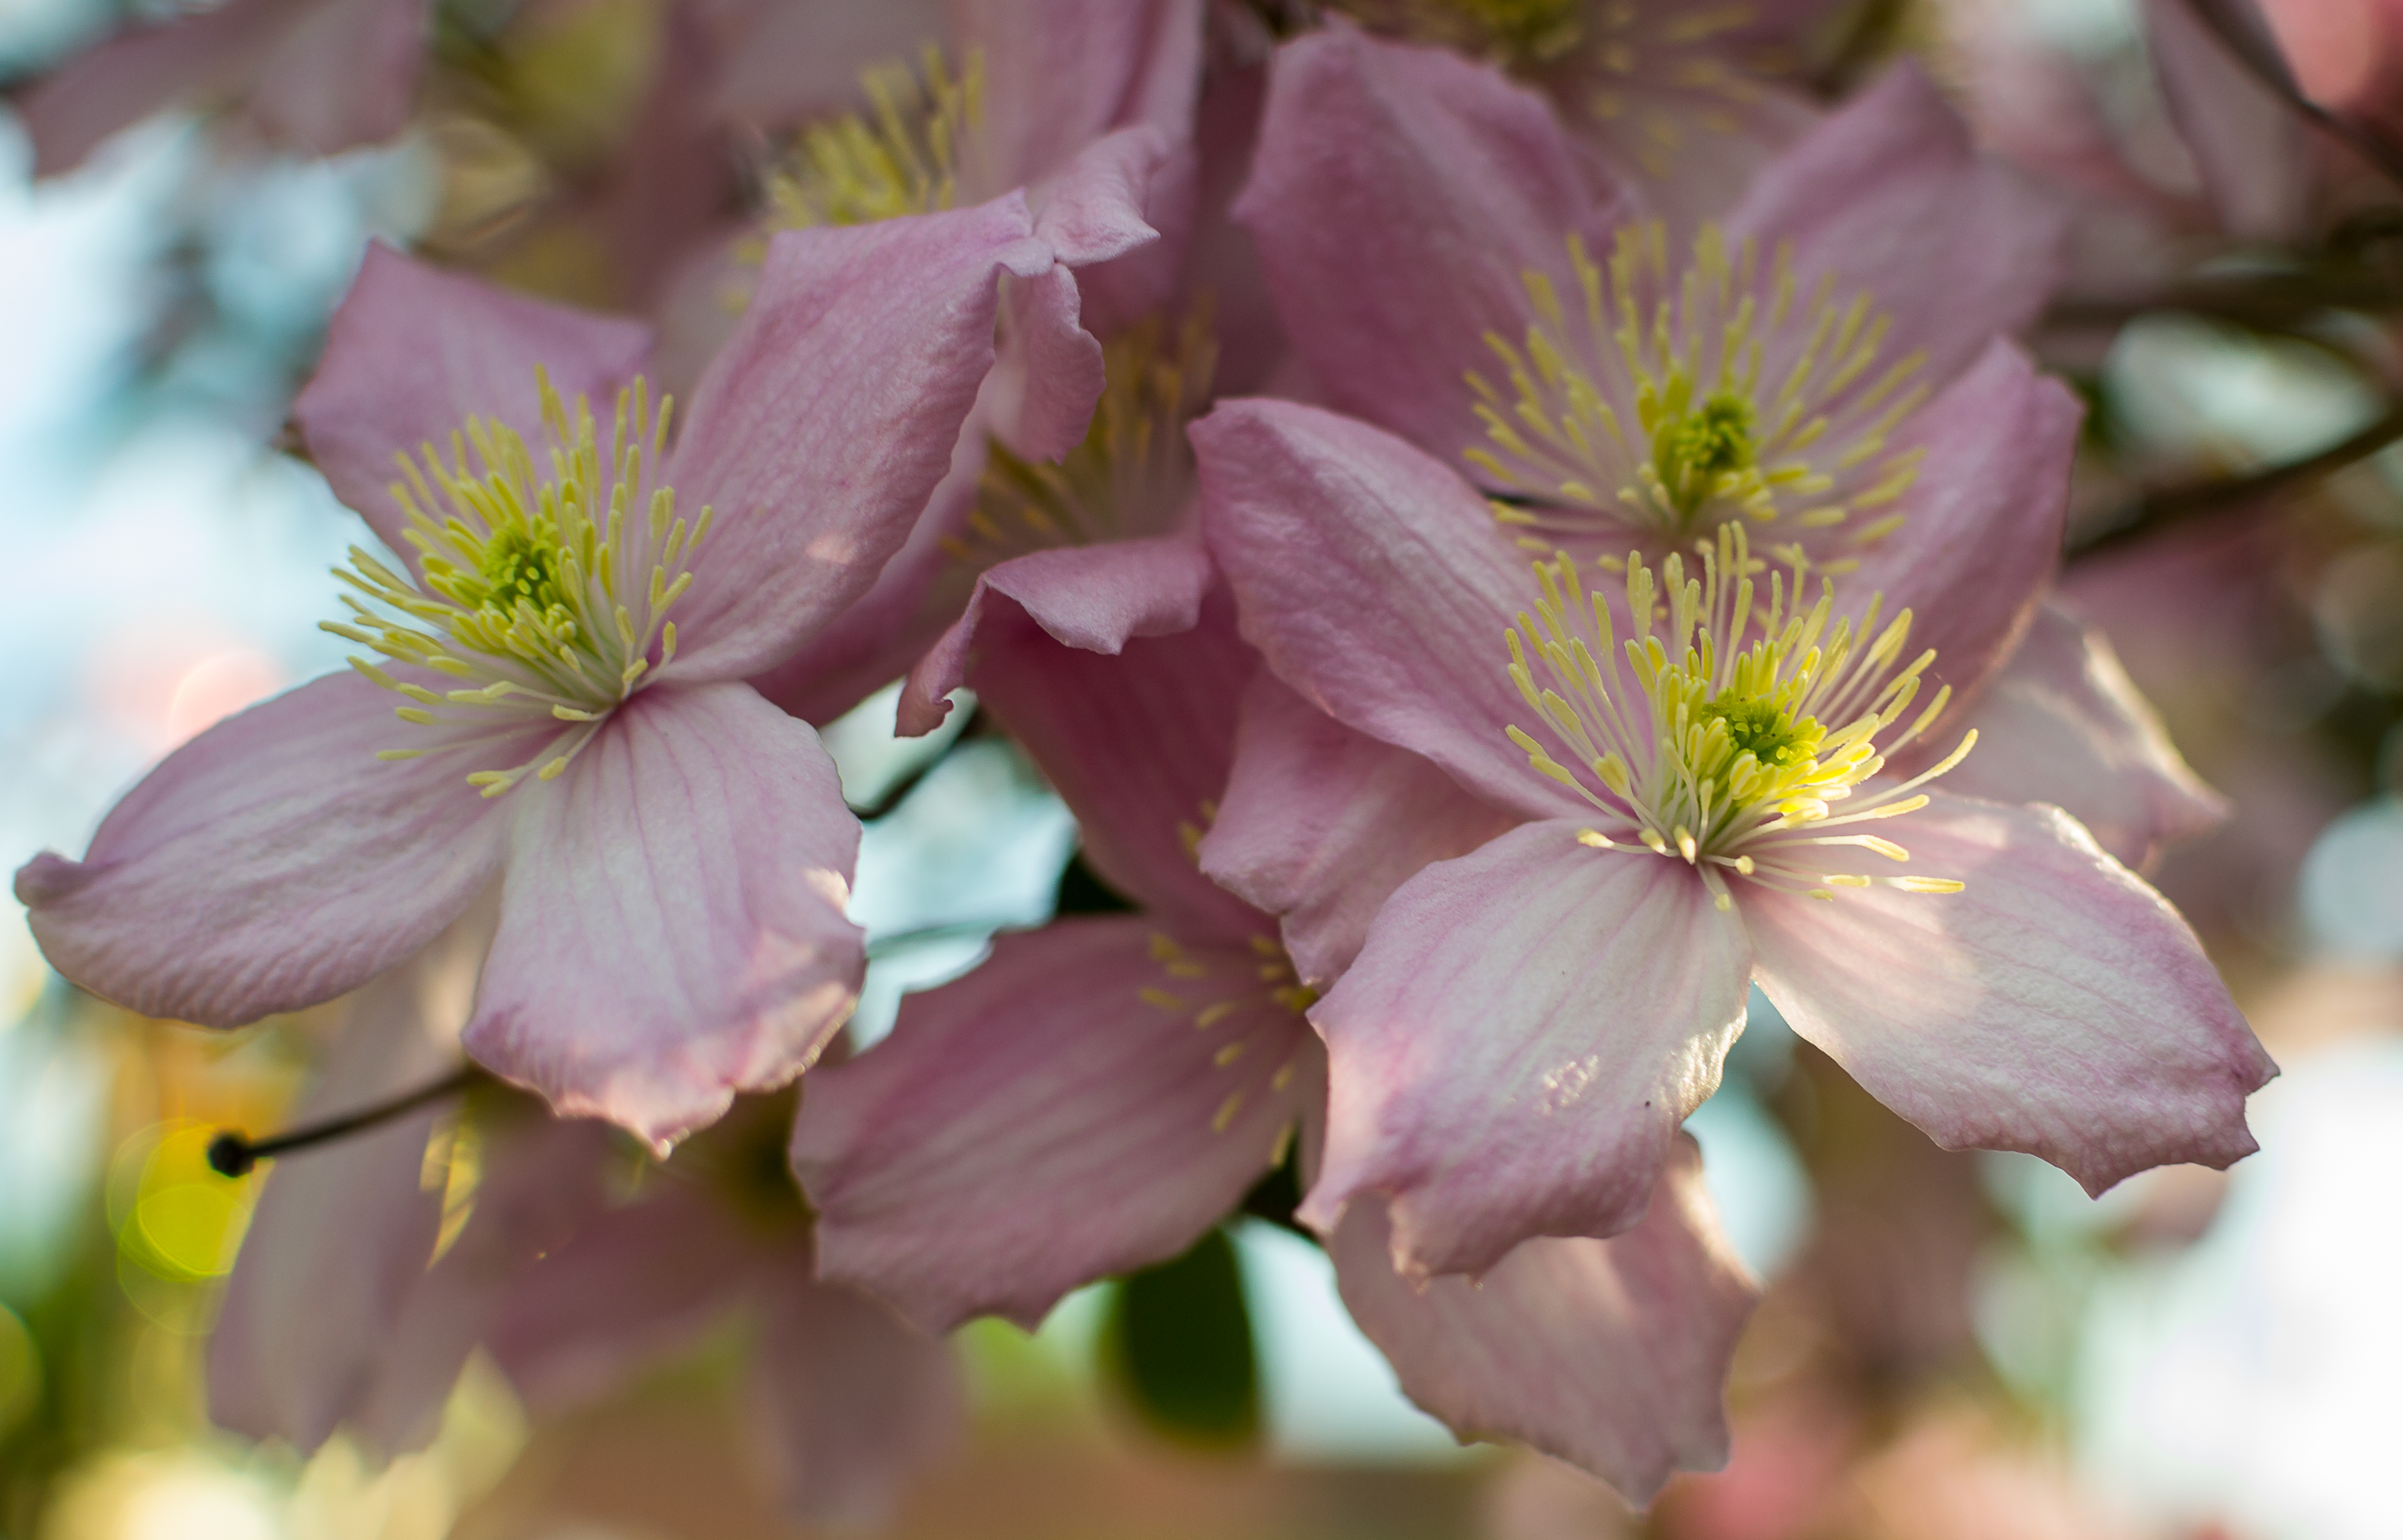
nature, blossom, plant, sun, flower, petal, shade, botany, garden, flora, wildflower, flowers, close up, beauty, clematis, macro photography, flowering plant, peruvian lily, land plant, alstroemeriaceae